Charleston Harbor

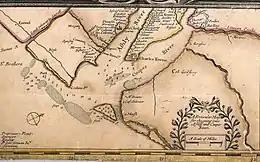
Map of Charleston Harbor in 1682

Charleston Harbor was a major port of entry for slave ships transporting slaves from West Africa. Due to its status as a slave capital,